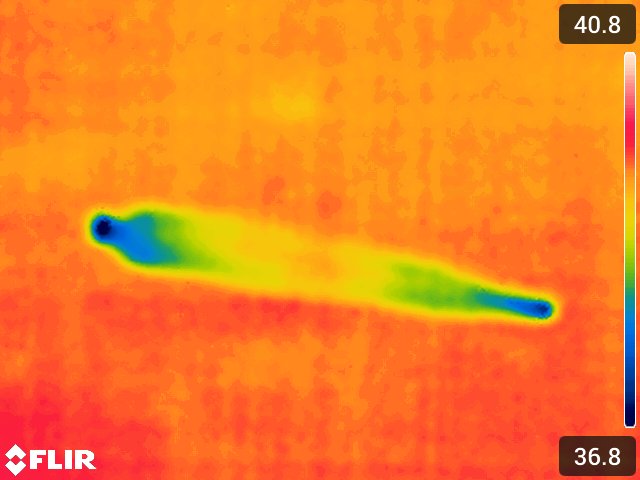
Maturity: over_matured